List of solar eclipses visible from the United States

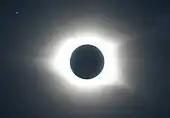
A view of the solar eclipse on August 21, 2017 from Cullowhee, North Carolina, during totality.

From 1900 to 2100, the state of Michigan will have recorded a total of 87 solar eclipses, four of which are annular eclipses and four of which are total eclipses. One annular solar eclipse occurred on May 10, 1994, and the remaining three will occur on June 11, 2048; July 1, 2057; and July 23, 2093. Three of the total solar eclipses occurred on January 24, 1925; June 30, 1954; and April 8, 2024, respectively, and the remaining one will occur on September 14, 2099.